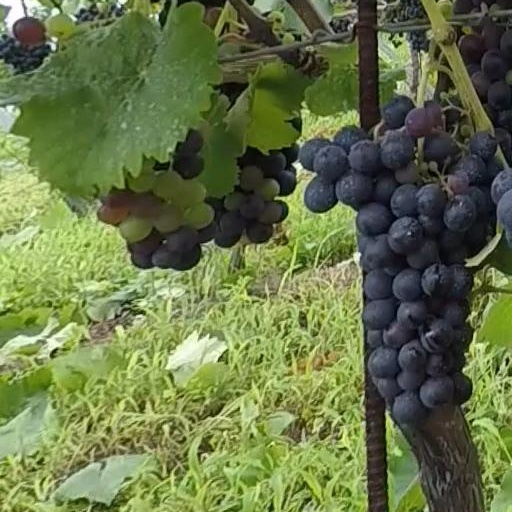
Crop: grape